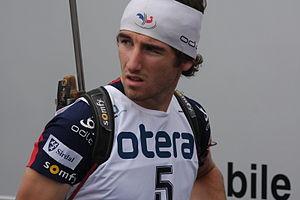
Jean-Guillaume Béatrix, né le 24 mars 1988 à Saint-Priest, est un biathlète français qui a commencé sa carrière en 2005. Au cours de sa carrière, il a notamment remporté une médaille d'argent en relais aux Championnats du monde 2012 aux côtés de Simon Fourcade, Martin Fourcade et Alexis Bœuf. En Coupe du monde, il compte une victoire individuelle et huit podiums en relais, dont quatre victoires. Il est le premier médaillé français des Jeux olympiques de Sotchi en 2014, où il obtient la médaille de bronze lors de l'épreuve de la poursuite remportée par Martin Fourcade.